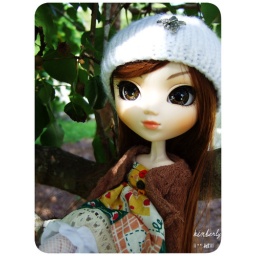
My rewigged Veritas. She's wearing a Kstarr wig, a hat by Princess Chuchi, and a dress by me =)